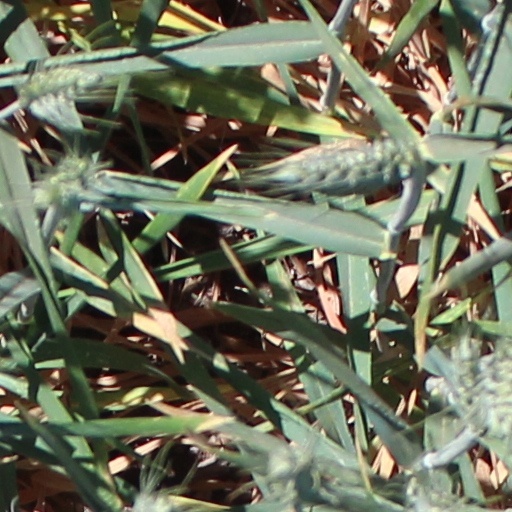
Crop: wheat